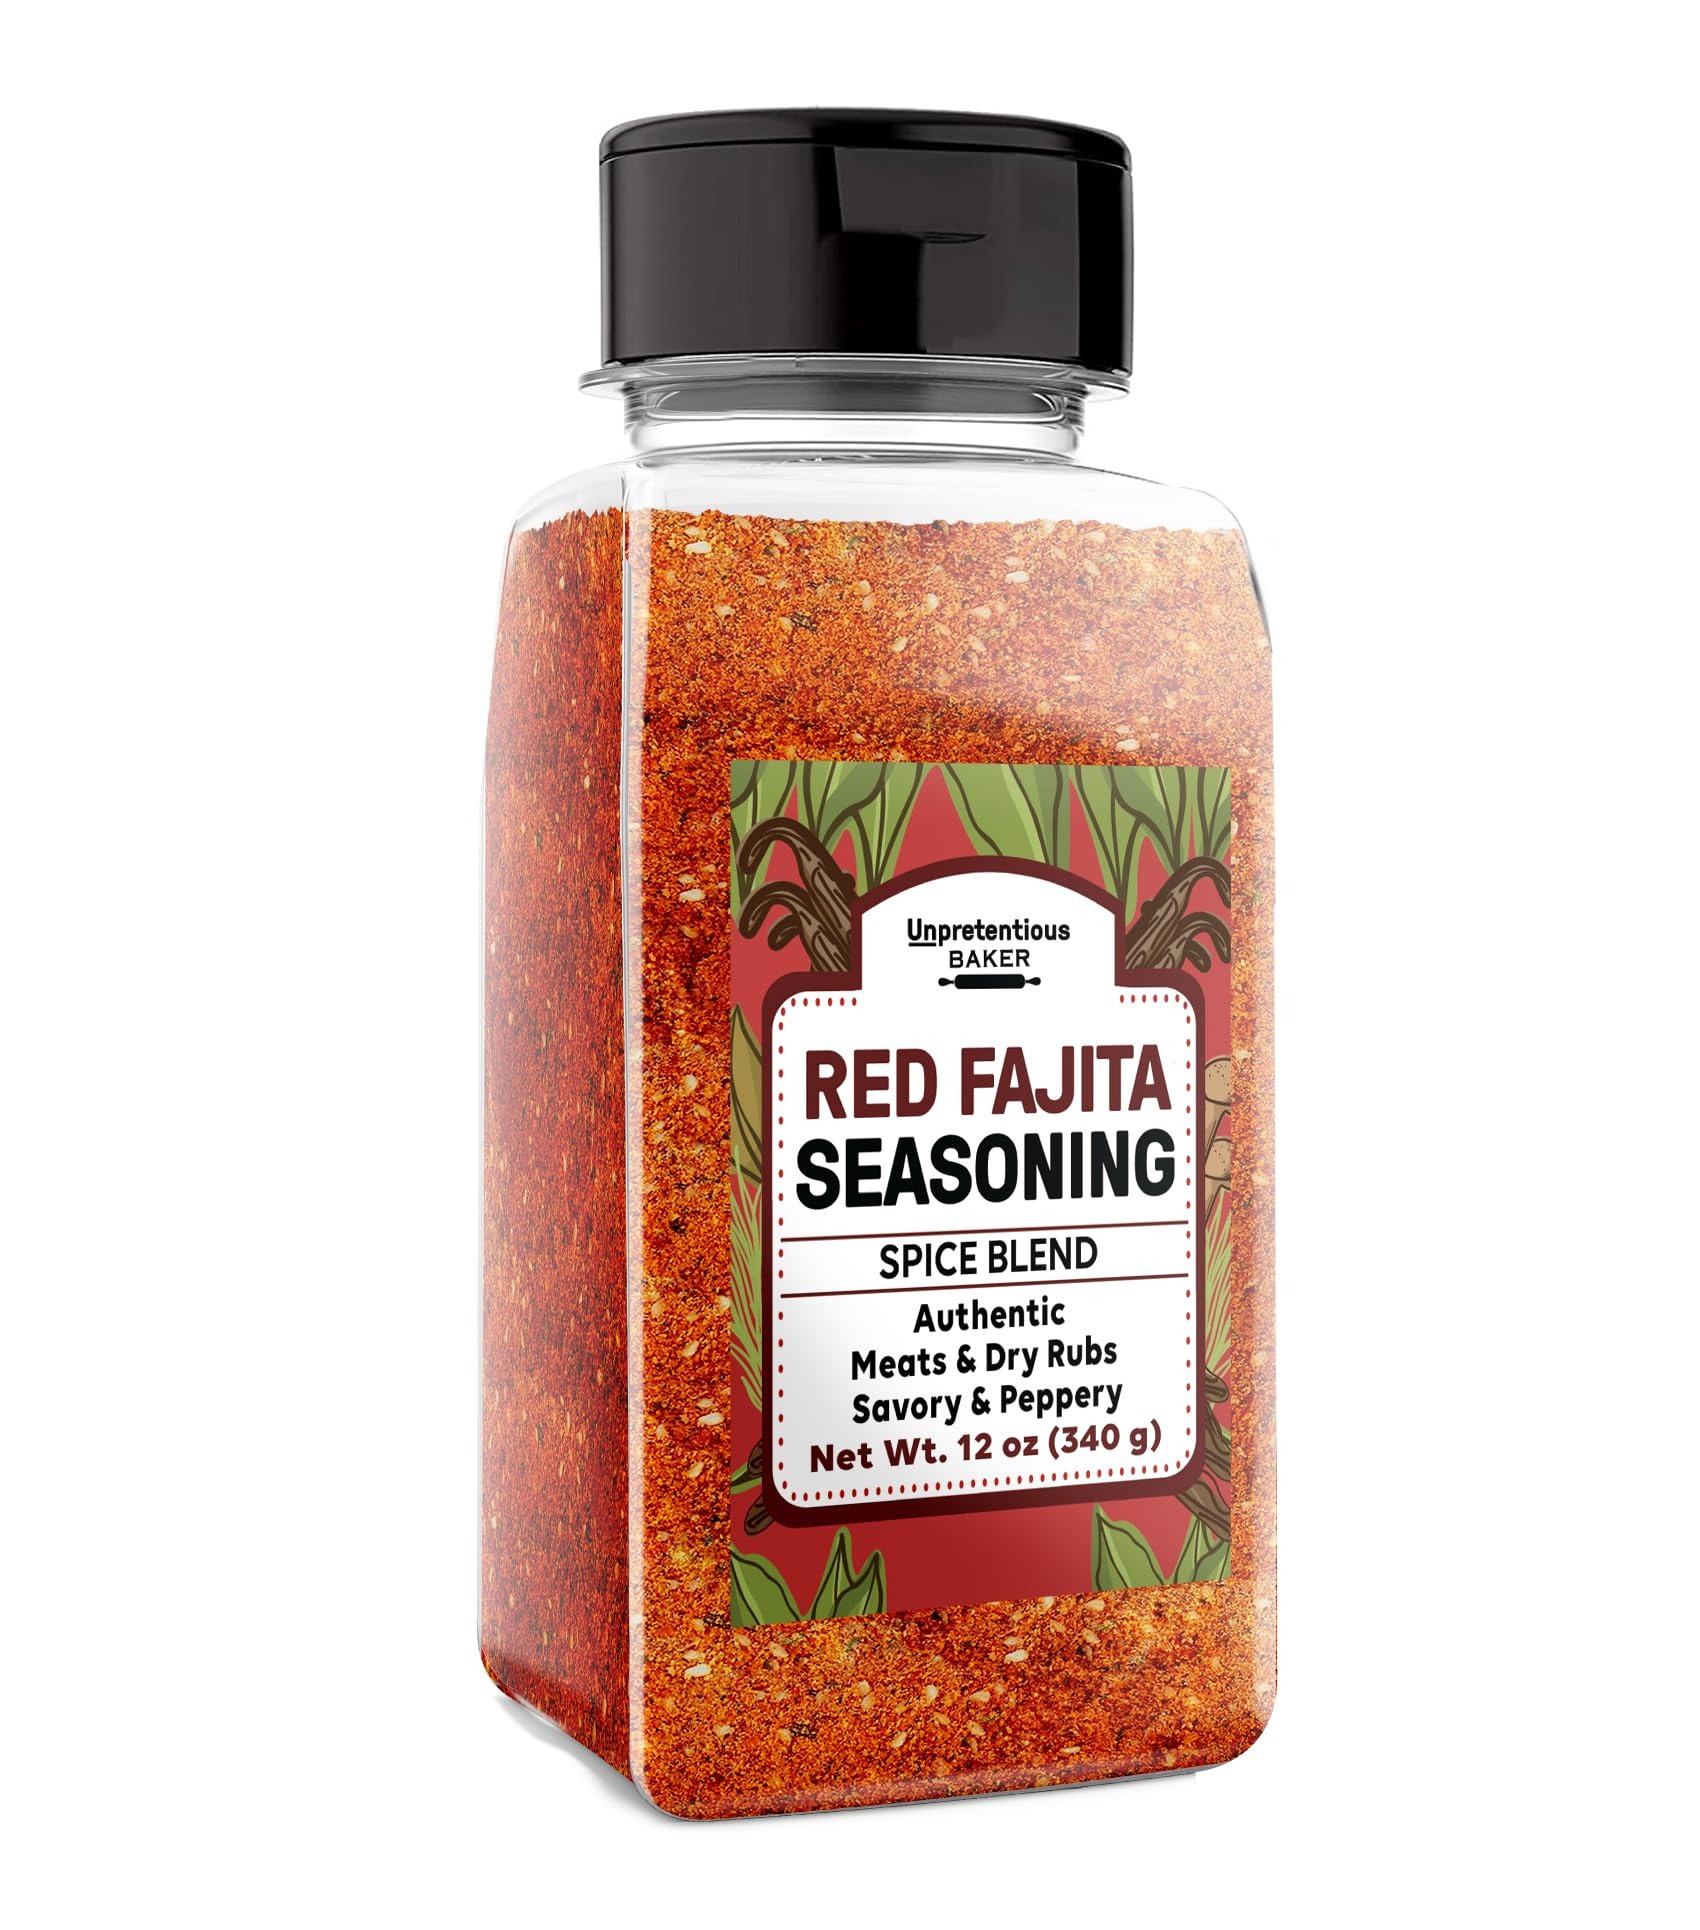
Item Name: Unpretentious Red Fajita Seasoning, 12 oz, Spice Blend, Peppery & Savory, Fajitas & Tacos
Bullet Point 1: Unpretentious Red Fajita Seasoning
Bullet Point 2: Peppery seasoning, perfect for a spice kick
Bullet Point 3: A delicious blend of salt, paprika, garlic, and other spices
Bullet Point 4: Add flavor to fajitas, tacos, and more
Bullet Point 5: Packaged in the USA
Product Description: Unpretentious Red Fajita Seasoning is a delicious blend of spices. Add to fajitas, tacos, and seafood for flavorful meals everyone will love. Get cooking with Unpretentious!
Value: 12.0
Unit: Ounce

Price: 15.16